Priyanath Bose

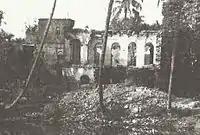
Ancestral house of Priyanath Bose.

Priyanath Bose was born in the Bose family of Chhota Jagulia in 24 Parganas district in Bengal in the year 1865, the youngest of three sons to Manomohan Bose. His father was a poet and a playwright. He was one of the organizers of the Hindu Mela in Kolkata and a great orator known for his nationalistic speeches. His immediate elder brother Motilal Bose was a wrestler who founded an akhada in Chingirpota whose members were later involved in revolutionary activities. The Bose family had a residence in Kolkata at the crossing of Bidhan Sarani and Vivekananda Road.